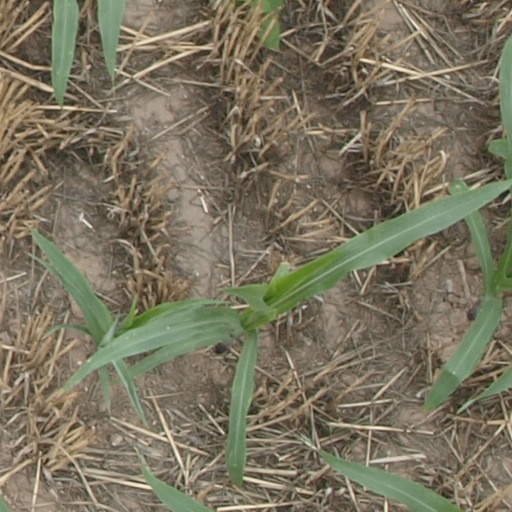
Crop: maize; corn